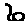
Label: 6